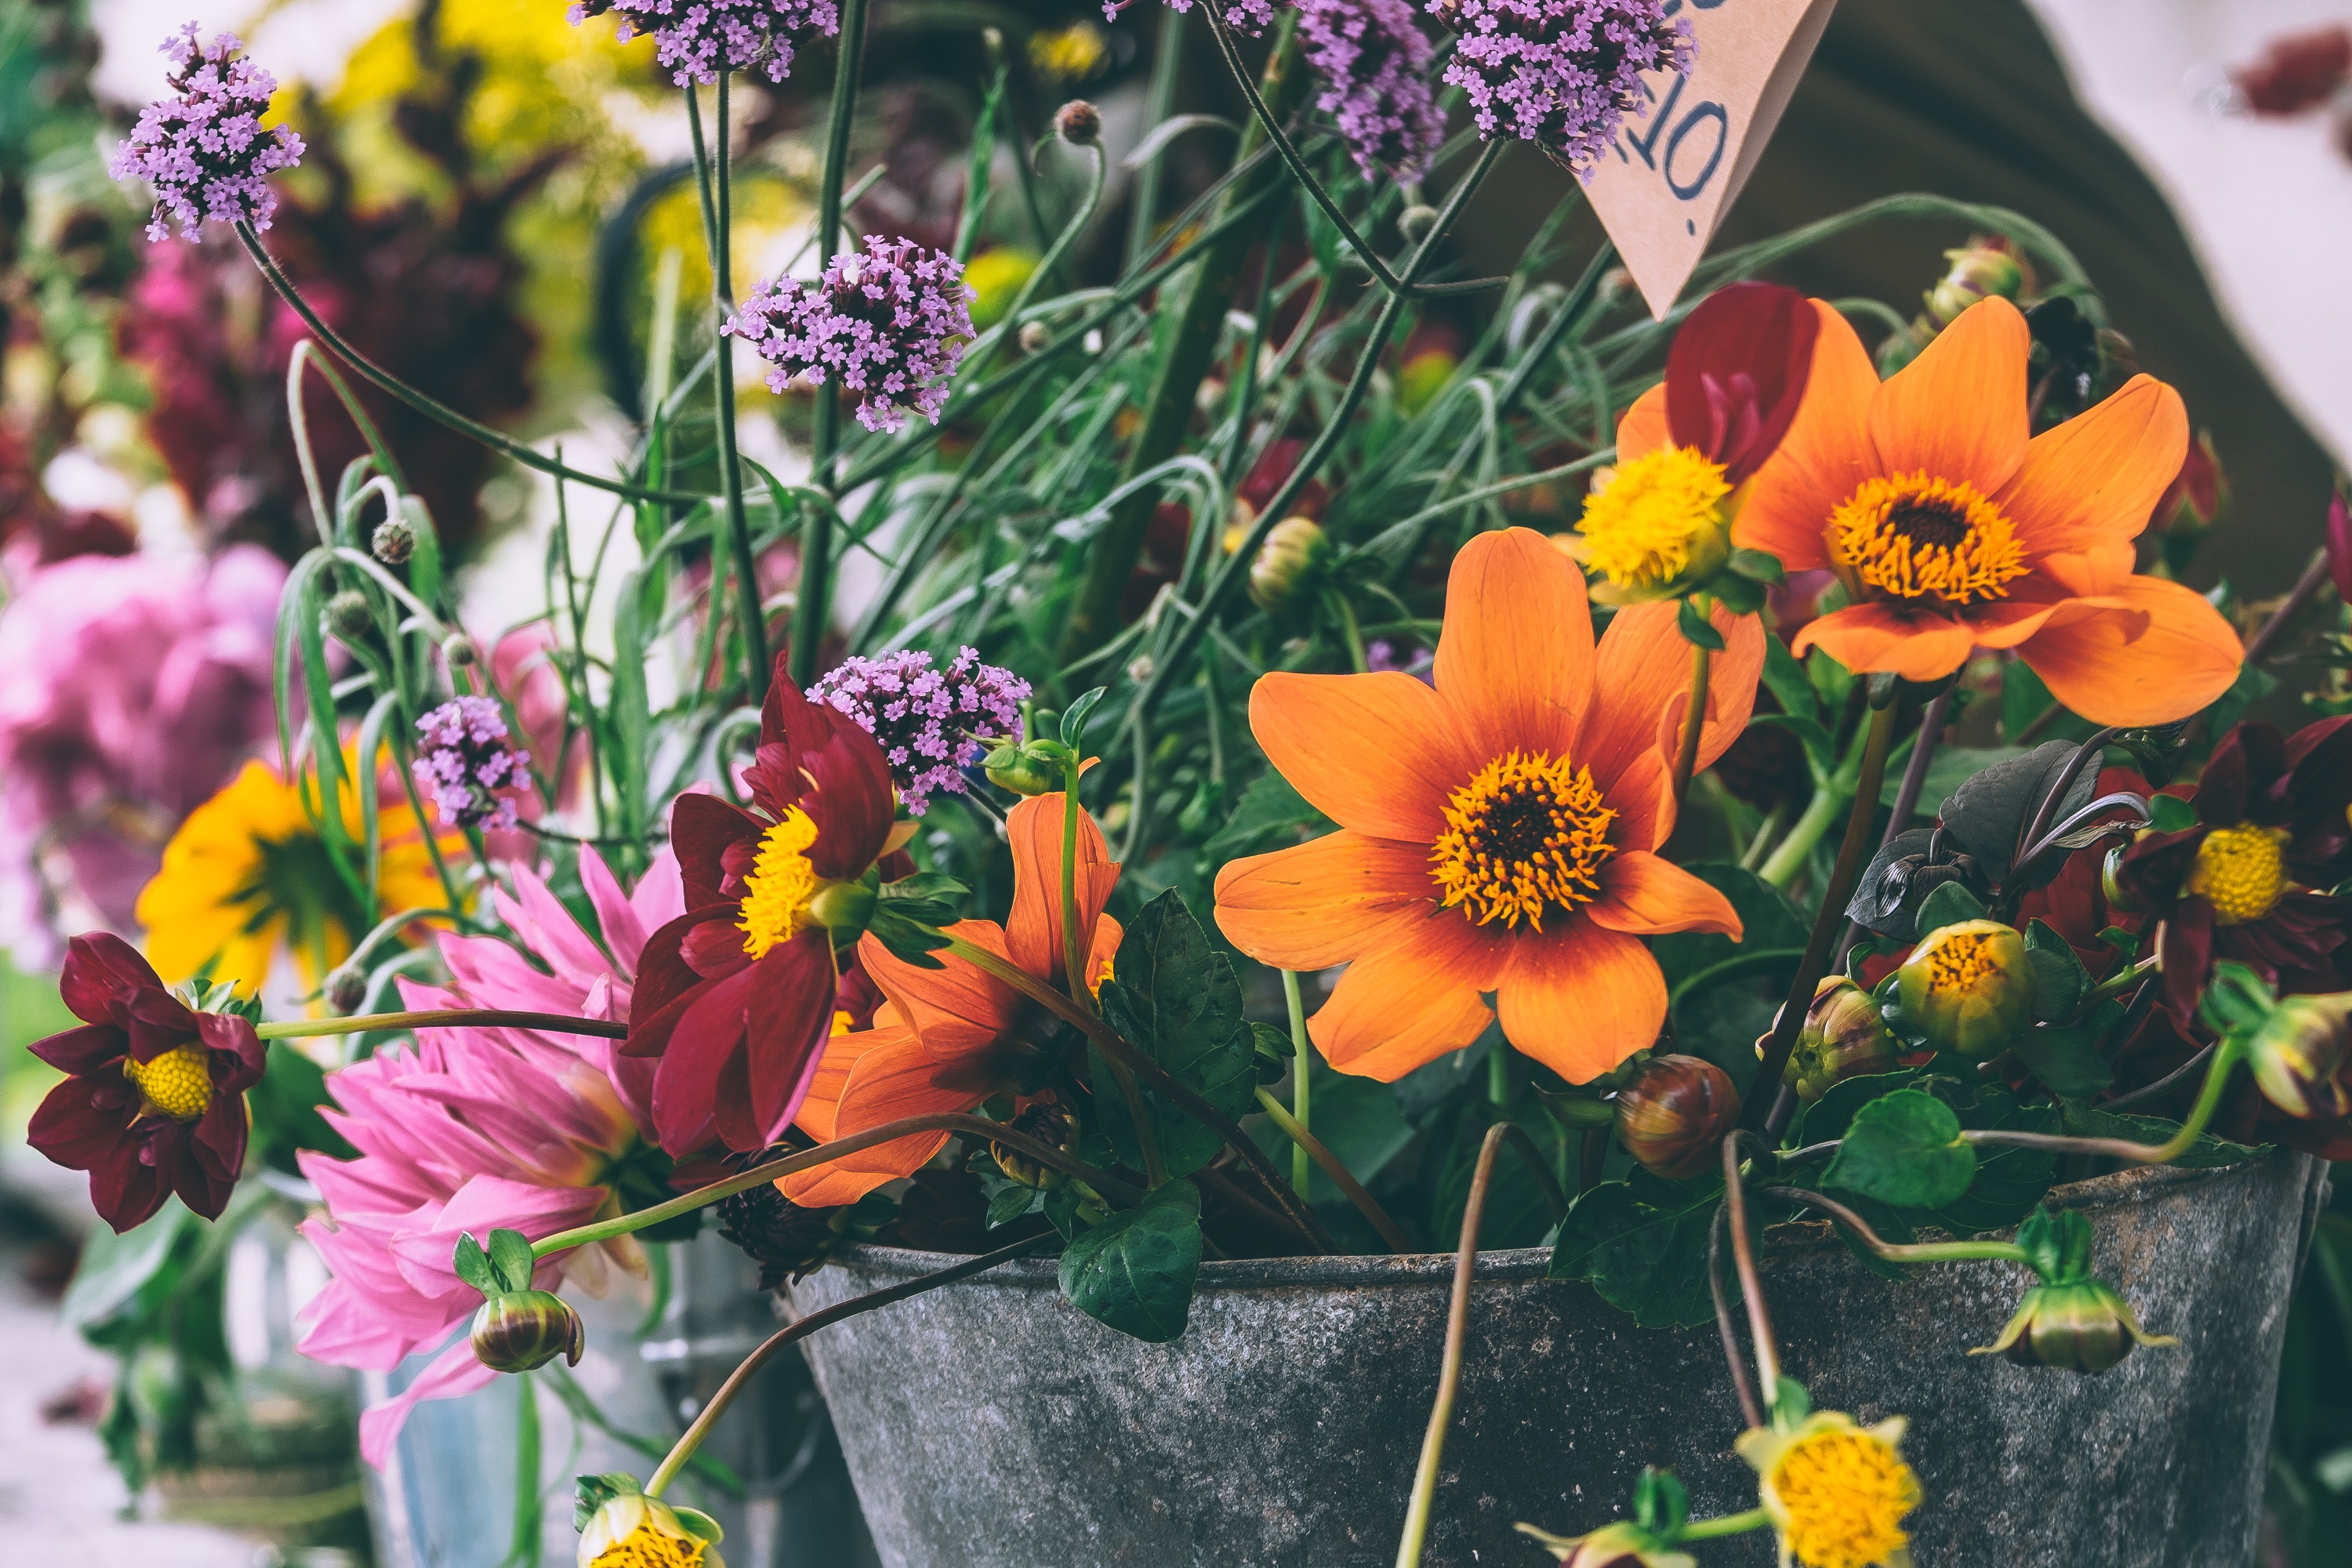
blossom, growth, plant, meadow, flower, bloom, summer, bouquet, decoration, color, autumn, botany, blooming, yellow, garden, flora, season, wildflower, flowers, close up, outdoors, bright, floristry, flowering plant, flower bouquet, floral design, annual plant, land plant, flower arranging